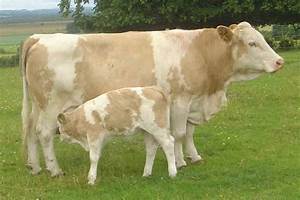
Label: mucca